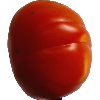
Label: Tomato 1